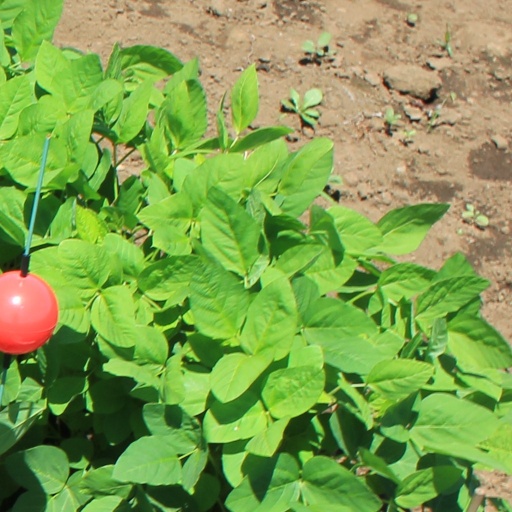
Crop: soybean